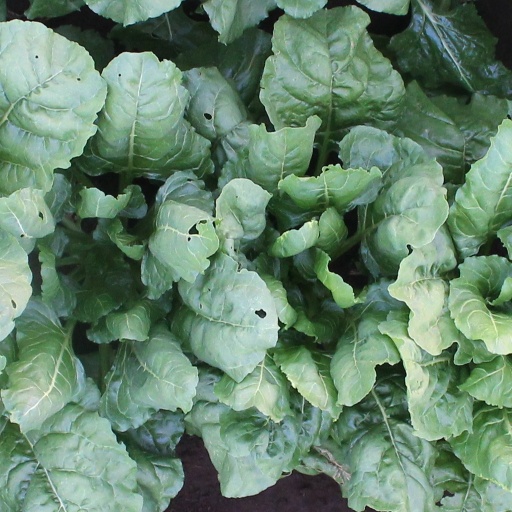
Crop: sugar beet